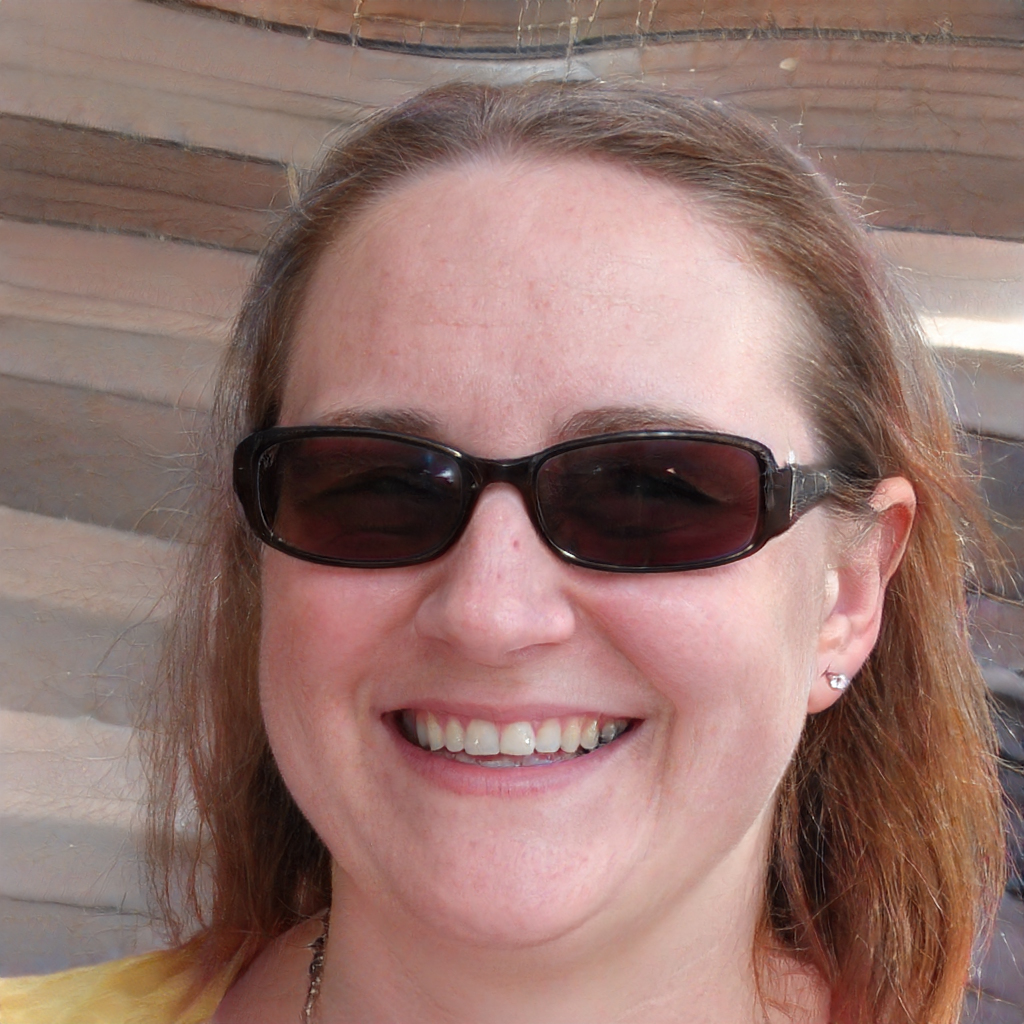
Label: Colored